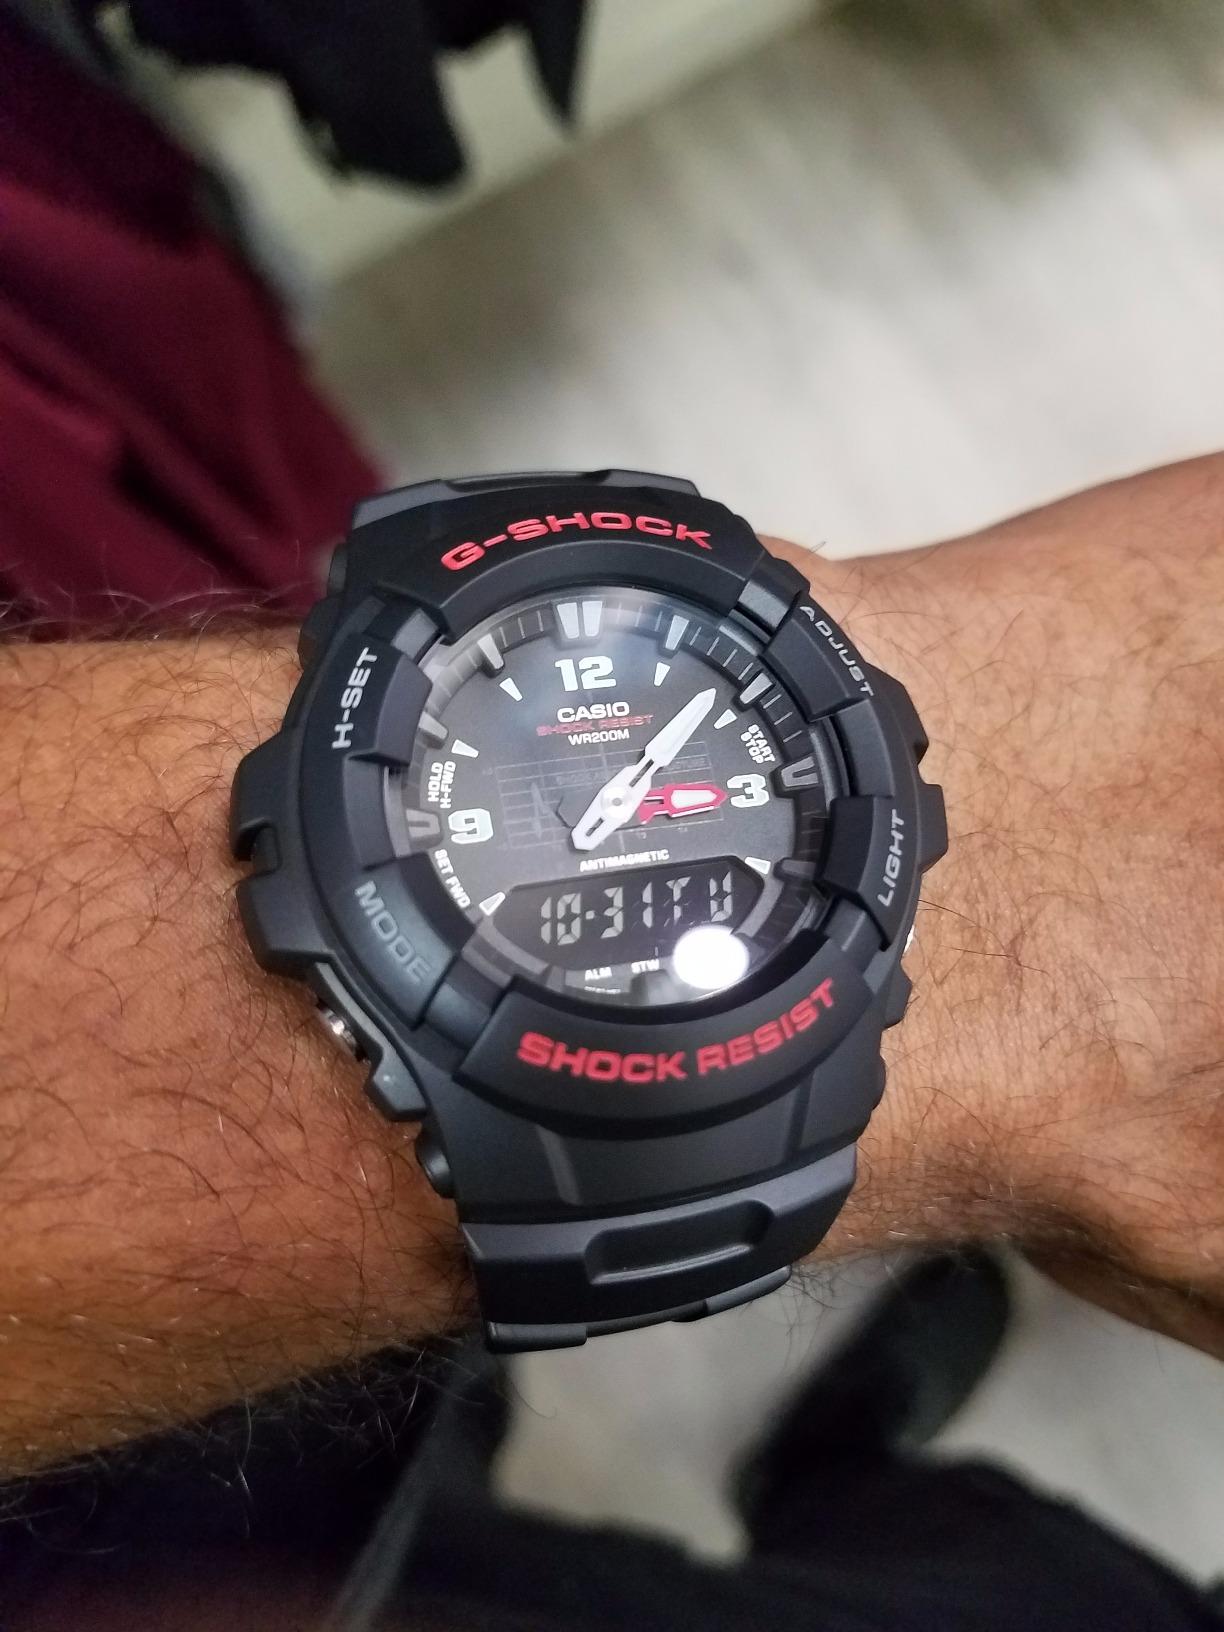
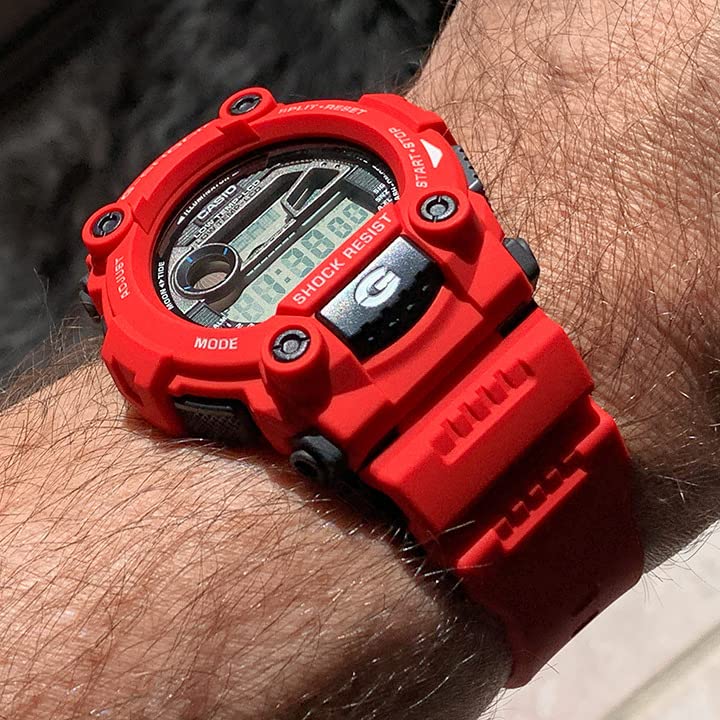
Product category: accessories_watch
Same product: no